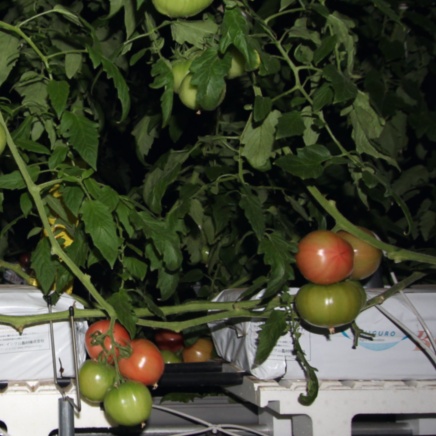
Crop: tomato